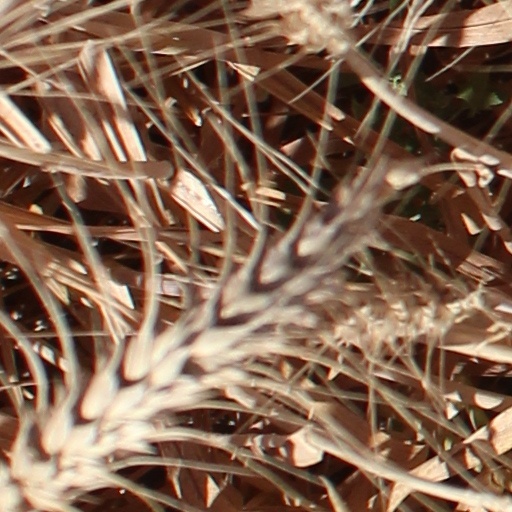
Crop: wheat